In the Matter of the Estate of Charles Kanaina

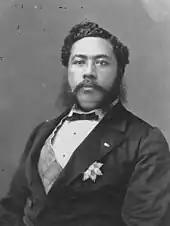
King Kalakaua

Charles Kanaina was from a secondary chiefly line however, he was related to the Kamehameha's as a cousin and through marriage to Miriam Kekāuluohi. They had one son who survived to adulthood, William Charles Lunalilo who eventually became monarch of the kingdom shortly before his death. All the lands Lunalilo owned were passed to him from his mother, who was a former wife of Kamehameha I and II. All her lands were handed down from Kalākua Kaheiheimālie, Kekāuluohi's mother, also a wife of Kamehameha I and from the king's half brother, Kalaʻimamahu. Since no child between the union of Kamehameha I and Kaheiheimālie had survived by their mother's death, her lands passed to the woman's only surviving daughter by Kalaʻimamahu, who was Kekāuluohi. Her aunt was Kaahumanu, her mother's sister and another wife of Kamehameha I who was the first Kuhina Nui. Kekāuluohi would also become Kuhina Nui for a short period until the must direct heir to the position, Victoria Kamāmalu came of age. Kekāuluohi collected a number of lands from the position.